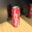
Label: can